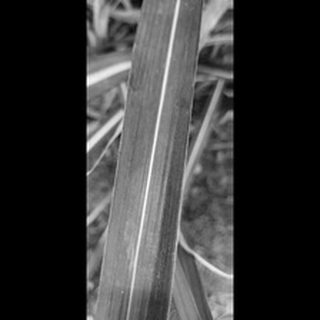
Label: sugarcane_rust